Kuusamo

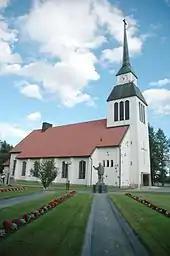
The Church of Kuusamo

While Kuusamo mainly attracts visitors because of its natural environment, the city has produced little of interest in the traditional sense. Because the city center was completely destroyed in the Lapland War and then had to be rebuilt quickly and economically, Kuusamo is seen as largely uninteresting from an architectural point of view. In contrast - at least considering the small population - the cultural life of the city is relatively lively.